Cholesterol 24-hydroxylase

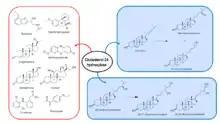
Substrates metabolized by cholesterol-24 hydroxylase. The red box contains a list of xenobiotics the enzyme can metabolize. The reactions in blue are commonly observed in the brain as part of maintaining cholesterol homeostasis.

Neuron degradation in AD has often been attributed to the imbalance in cholesterol homeostasis, and many scientists hypothesize that the lowered expression of cholesterol-24 hydroxylase may be the main cause of this imbalance.